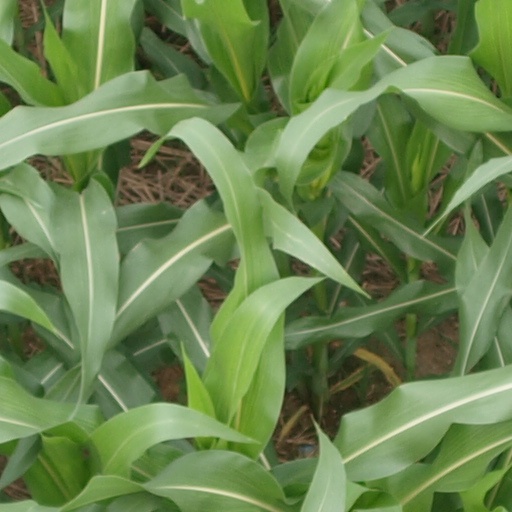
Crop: maize; corn